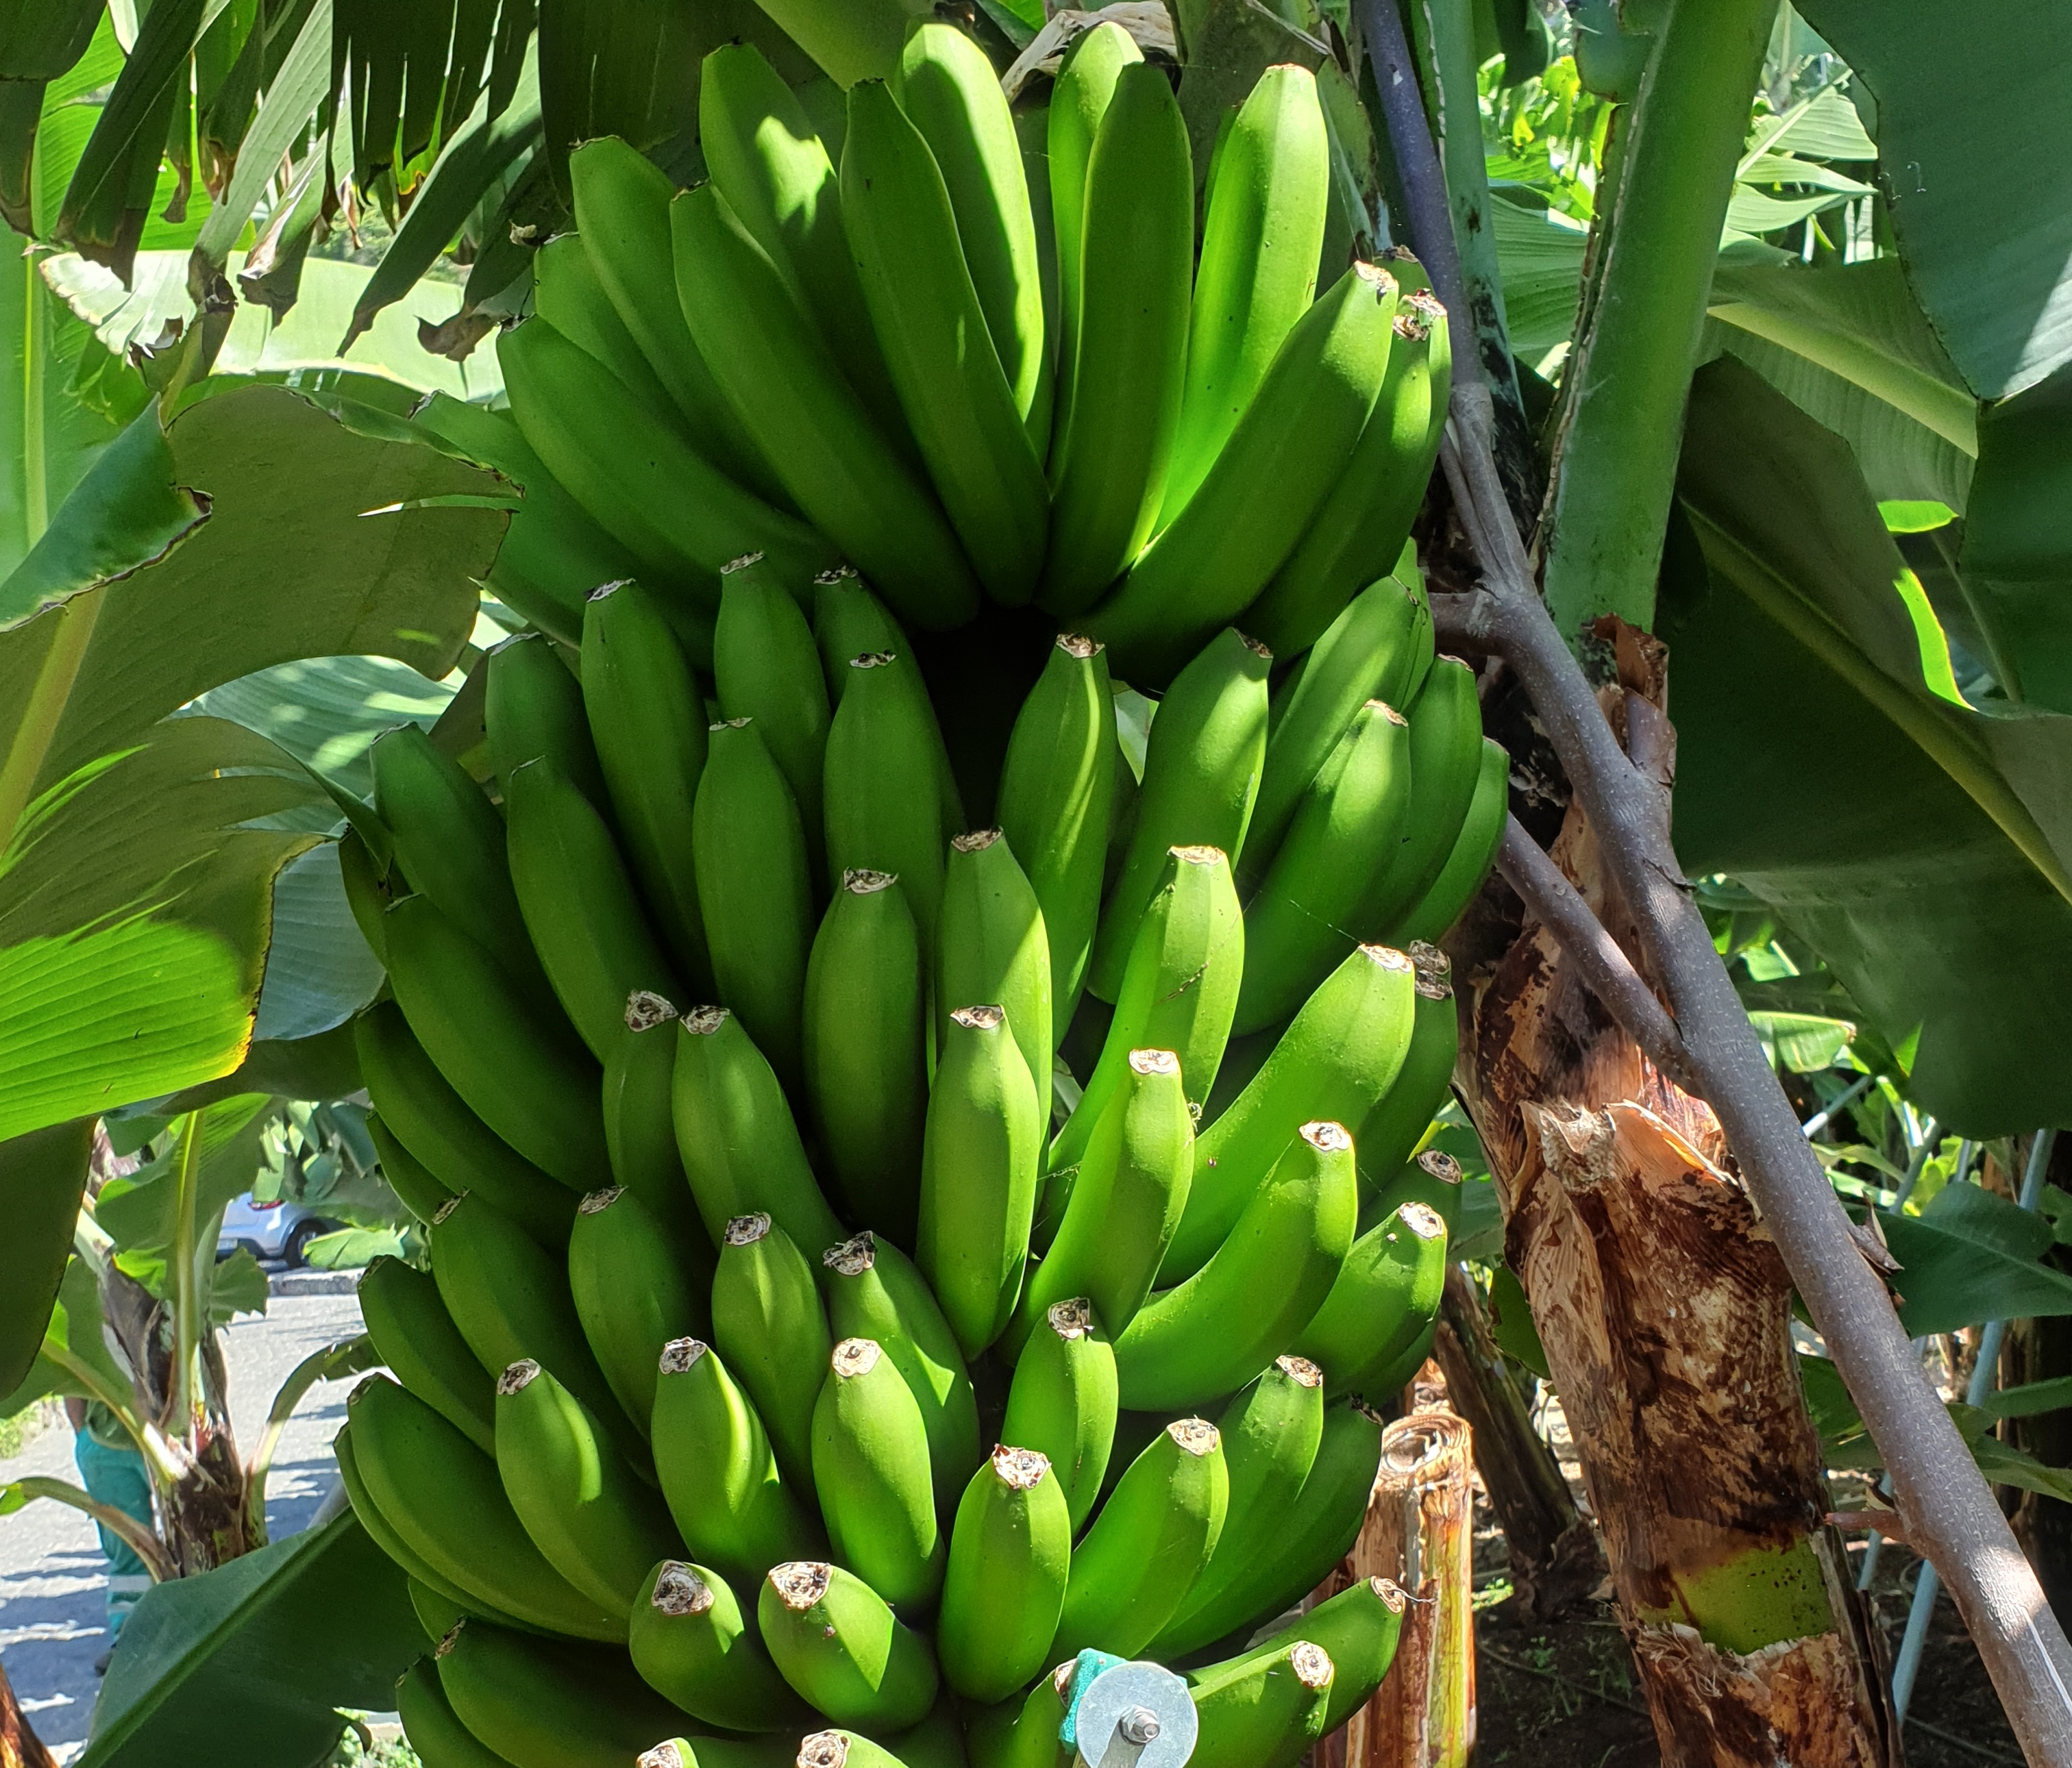
Label: Cut